Ballynegall House

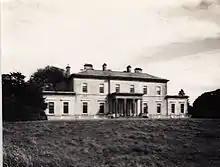
Ballynegall early 20c

Ballynegall House (sometimes spelled "Ballynagall") is a ruined Regency-style country house in Ballynagall townland, County Westmeath, Ireland. The house was constructed around 1808 and was designed by the architect Francis Johnston.